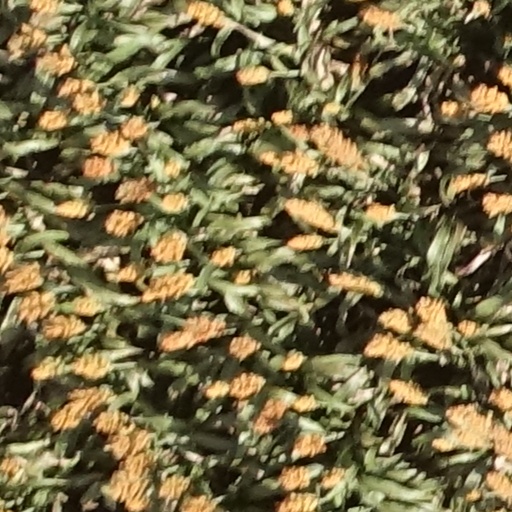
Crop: sorghum